Irymple, Victoria

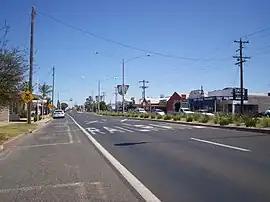
The Calder Highway, passing through Irymple. Approaching the level crossing on the Mildura Line.

Irymple is a suburb of Mildura in the state of Victoria in Australia. Located in the region of Sunraysia in the far North-West Victoria, Irymple is 6 km south of Mildura and 550 km northwest of Melbourne. At the 2016 census, Irymple and the surrounding area had a population of 5,325.